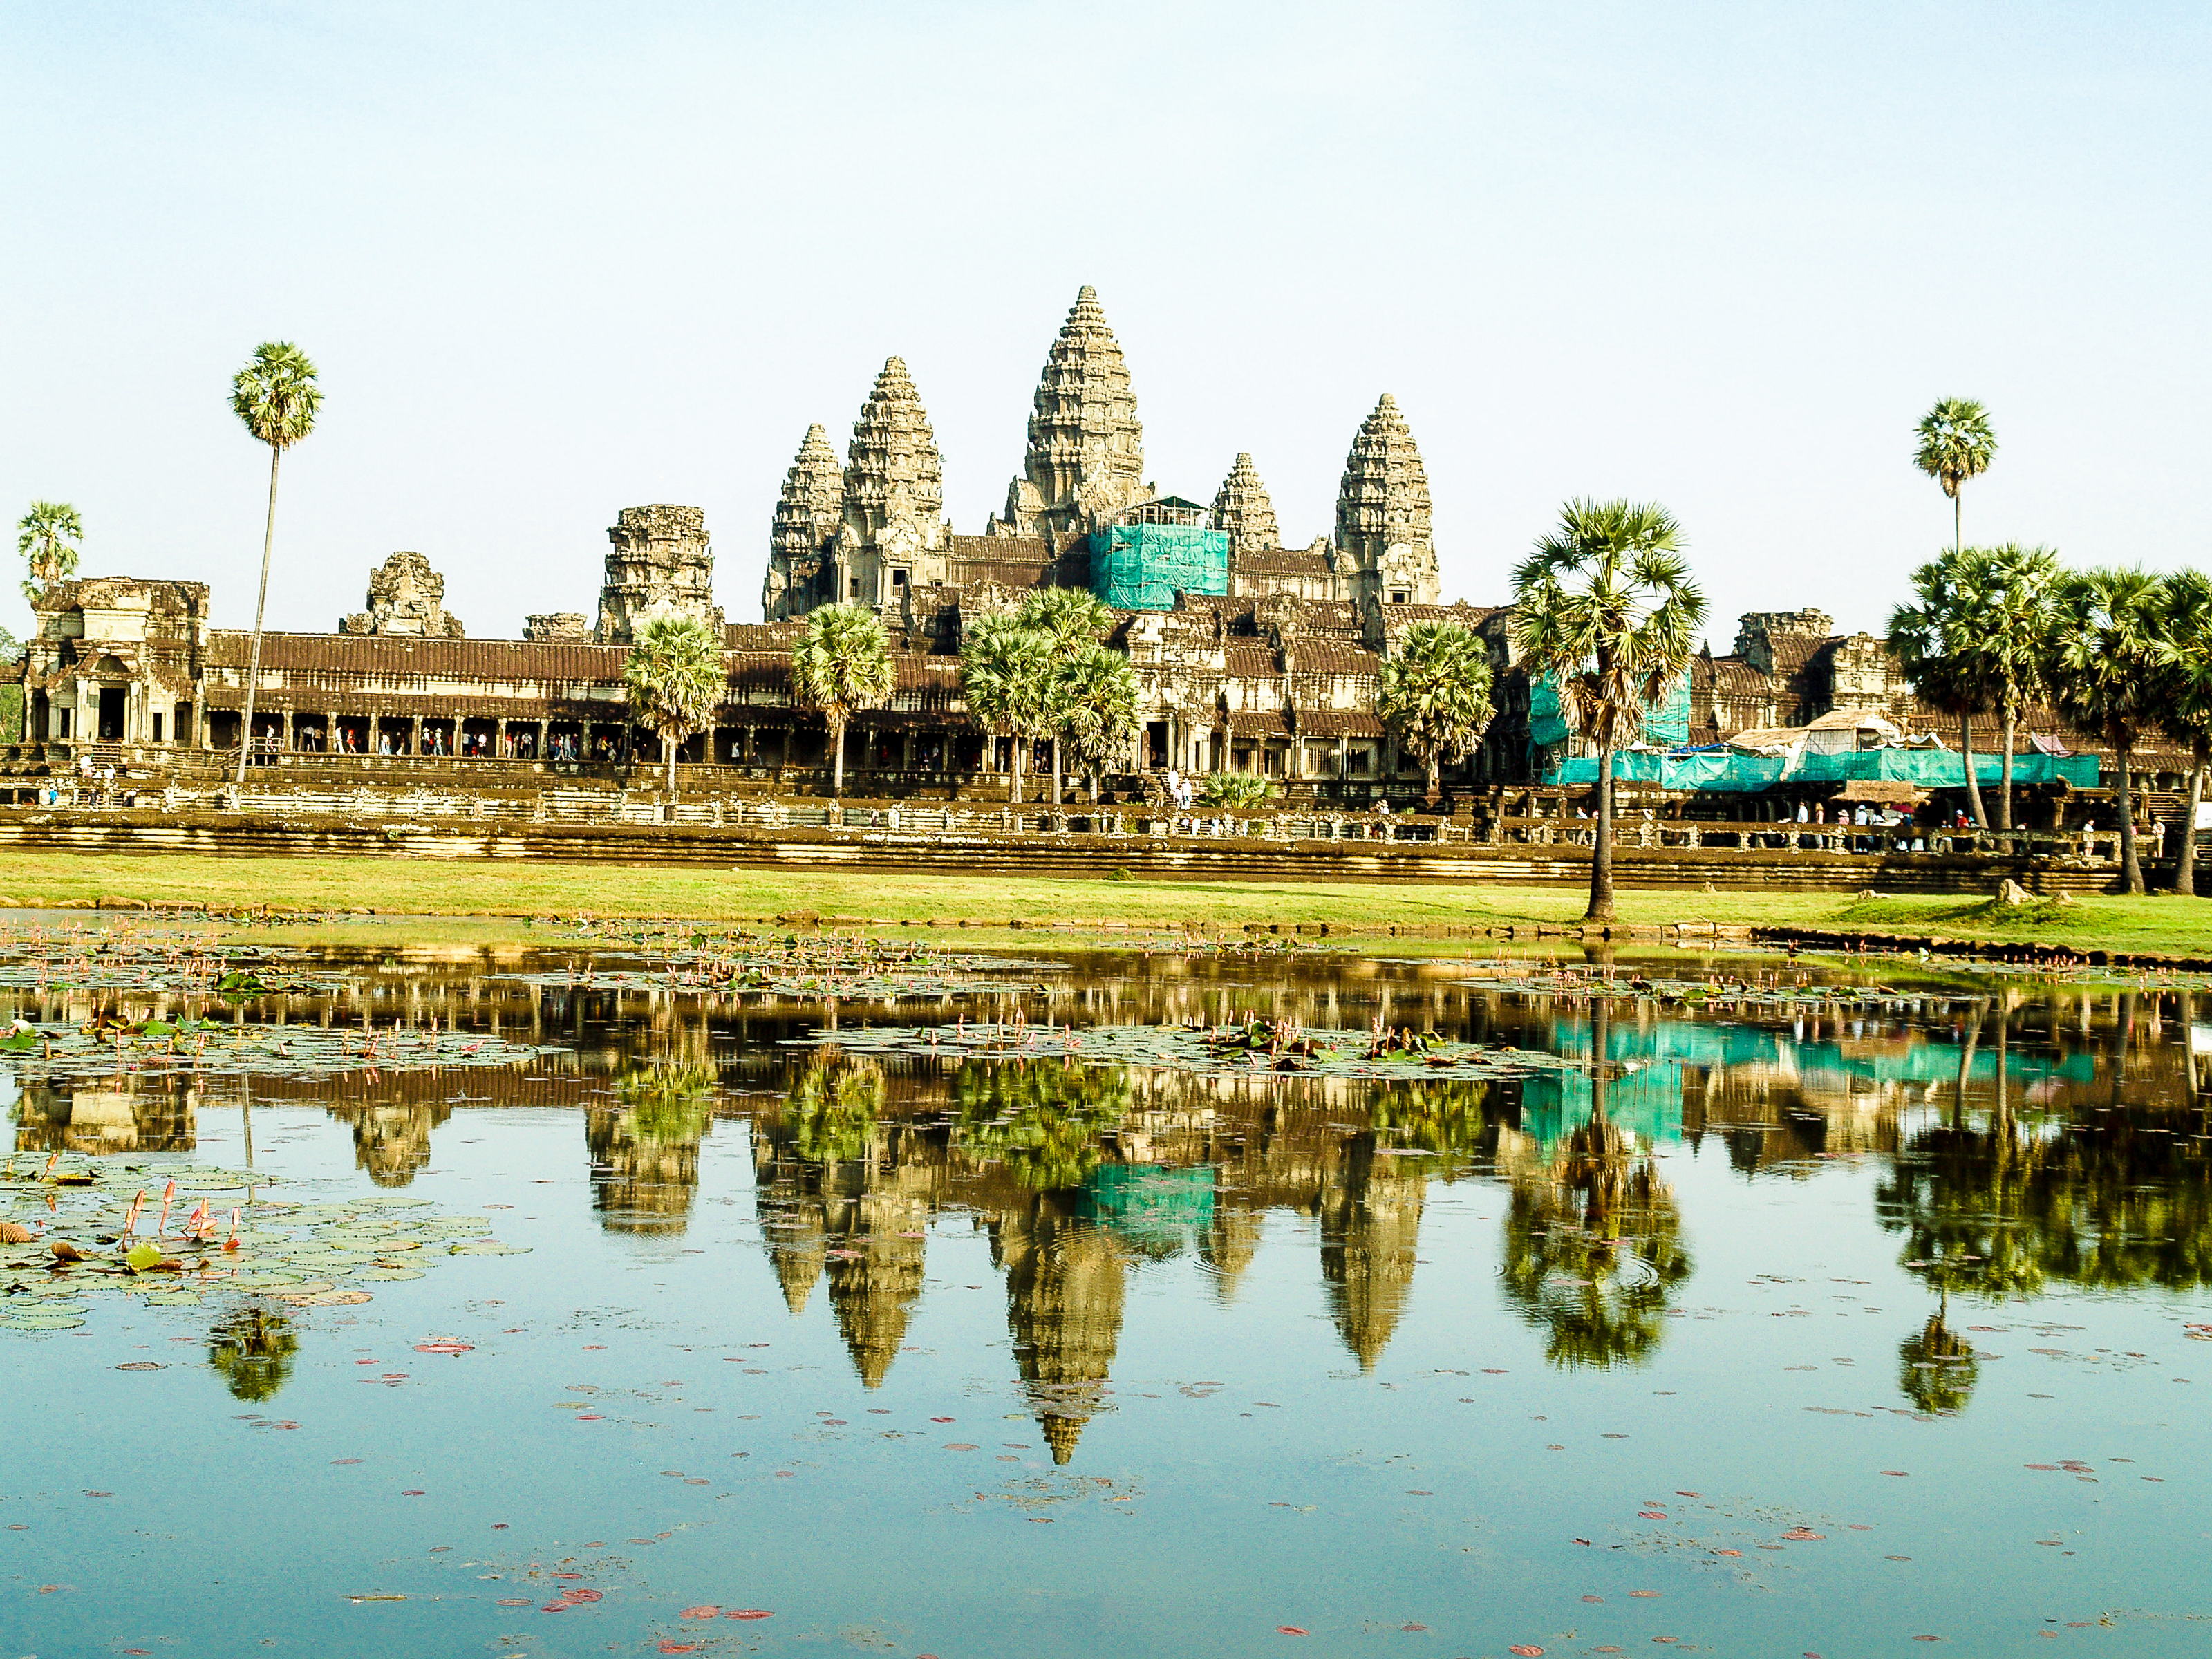
angkor, cambodia, khmer, travel, temple, stone, architecture, wat, ancient, thom, tourism, siem, reap, building, buddhism, ruin, tower, old, unesco, hinduism, monument, religious, reflection, site, heritage, exterior, buddha, cambodian, hindu, tomb, landmark, hindu temple, tourist attraction, place of worship, historic site, water, sky, pagoda, city